Tanjiro Kamado

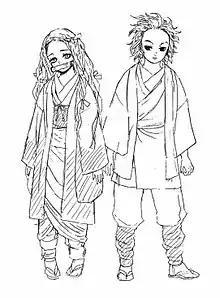
Early sketches of Nezuko and Tanjiro

Tanjiro Kamado originates from Koyoharu Gotouge's ideas involving a one-shot with Japanese motifs. Tatsuhiko Katayama, their editor, was worried about the one-shot crusade being too dark for the young demographic and asked Gotouge if they could write another type of the main character who would be "brighter". Gotouge has cited issues in the making of the character due to the contrast he has with the dark narrative. For the release of the manga's seventh chapter, Gotouge drew a cover of Tanjiro wielding his sword while smiling. However, due to the contrasting aesthetics the manga had, they discarded the drawing and instead drew a similar design with Tanjiro having a serious expression.